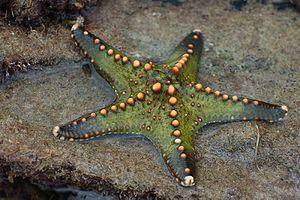
Pentaceraster est un genre d'étoiles de mer tropicales de la famille des Oreasteridae.